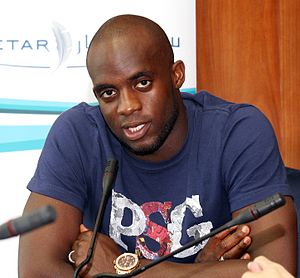
Mohamed Sissoko
Mohamed Sissoko er en fransk født malisisk fodboldspiller, som i øjeblikket spiller for mexicanske Atlético San Luis. Han har spillet i en række store europæiske klubber såsom Liverpool, Juventus, Valencia og Paris Saint-Germain. Foruden det, har han også spillet for Auxerre i hjemlandet og på et lejeophold i italienske Fiorentina.